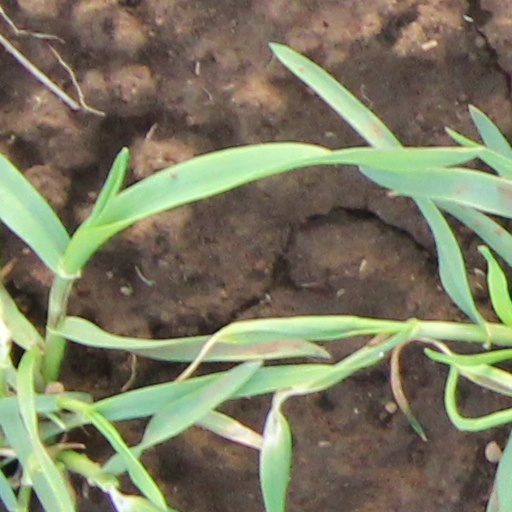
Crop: wheat